Hawker Hart

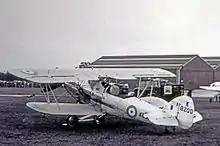
Boulton Paul built "Turret" Demon I of 64 Squadron in 1938

The Hawker Demon was a fighter variant of the Hart light bomber. During air defence exercises the RAF's Siskins and Bulldogs were often unable to intercept the new Hart bombers, which were sometimes instructed to restrict their height and speed in order to give the fighters a chance, which prompted the development of a fighter variant of the Hart.